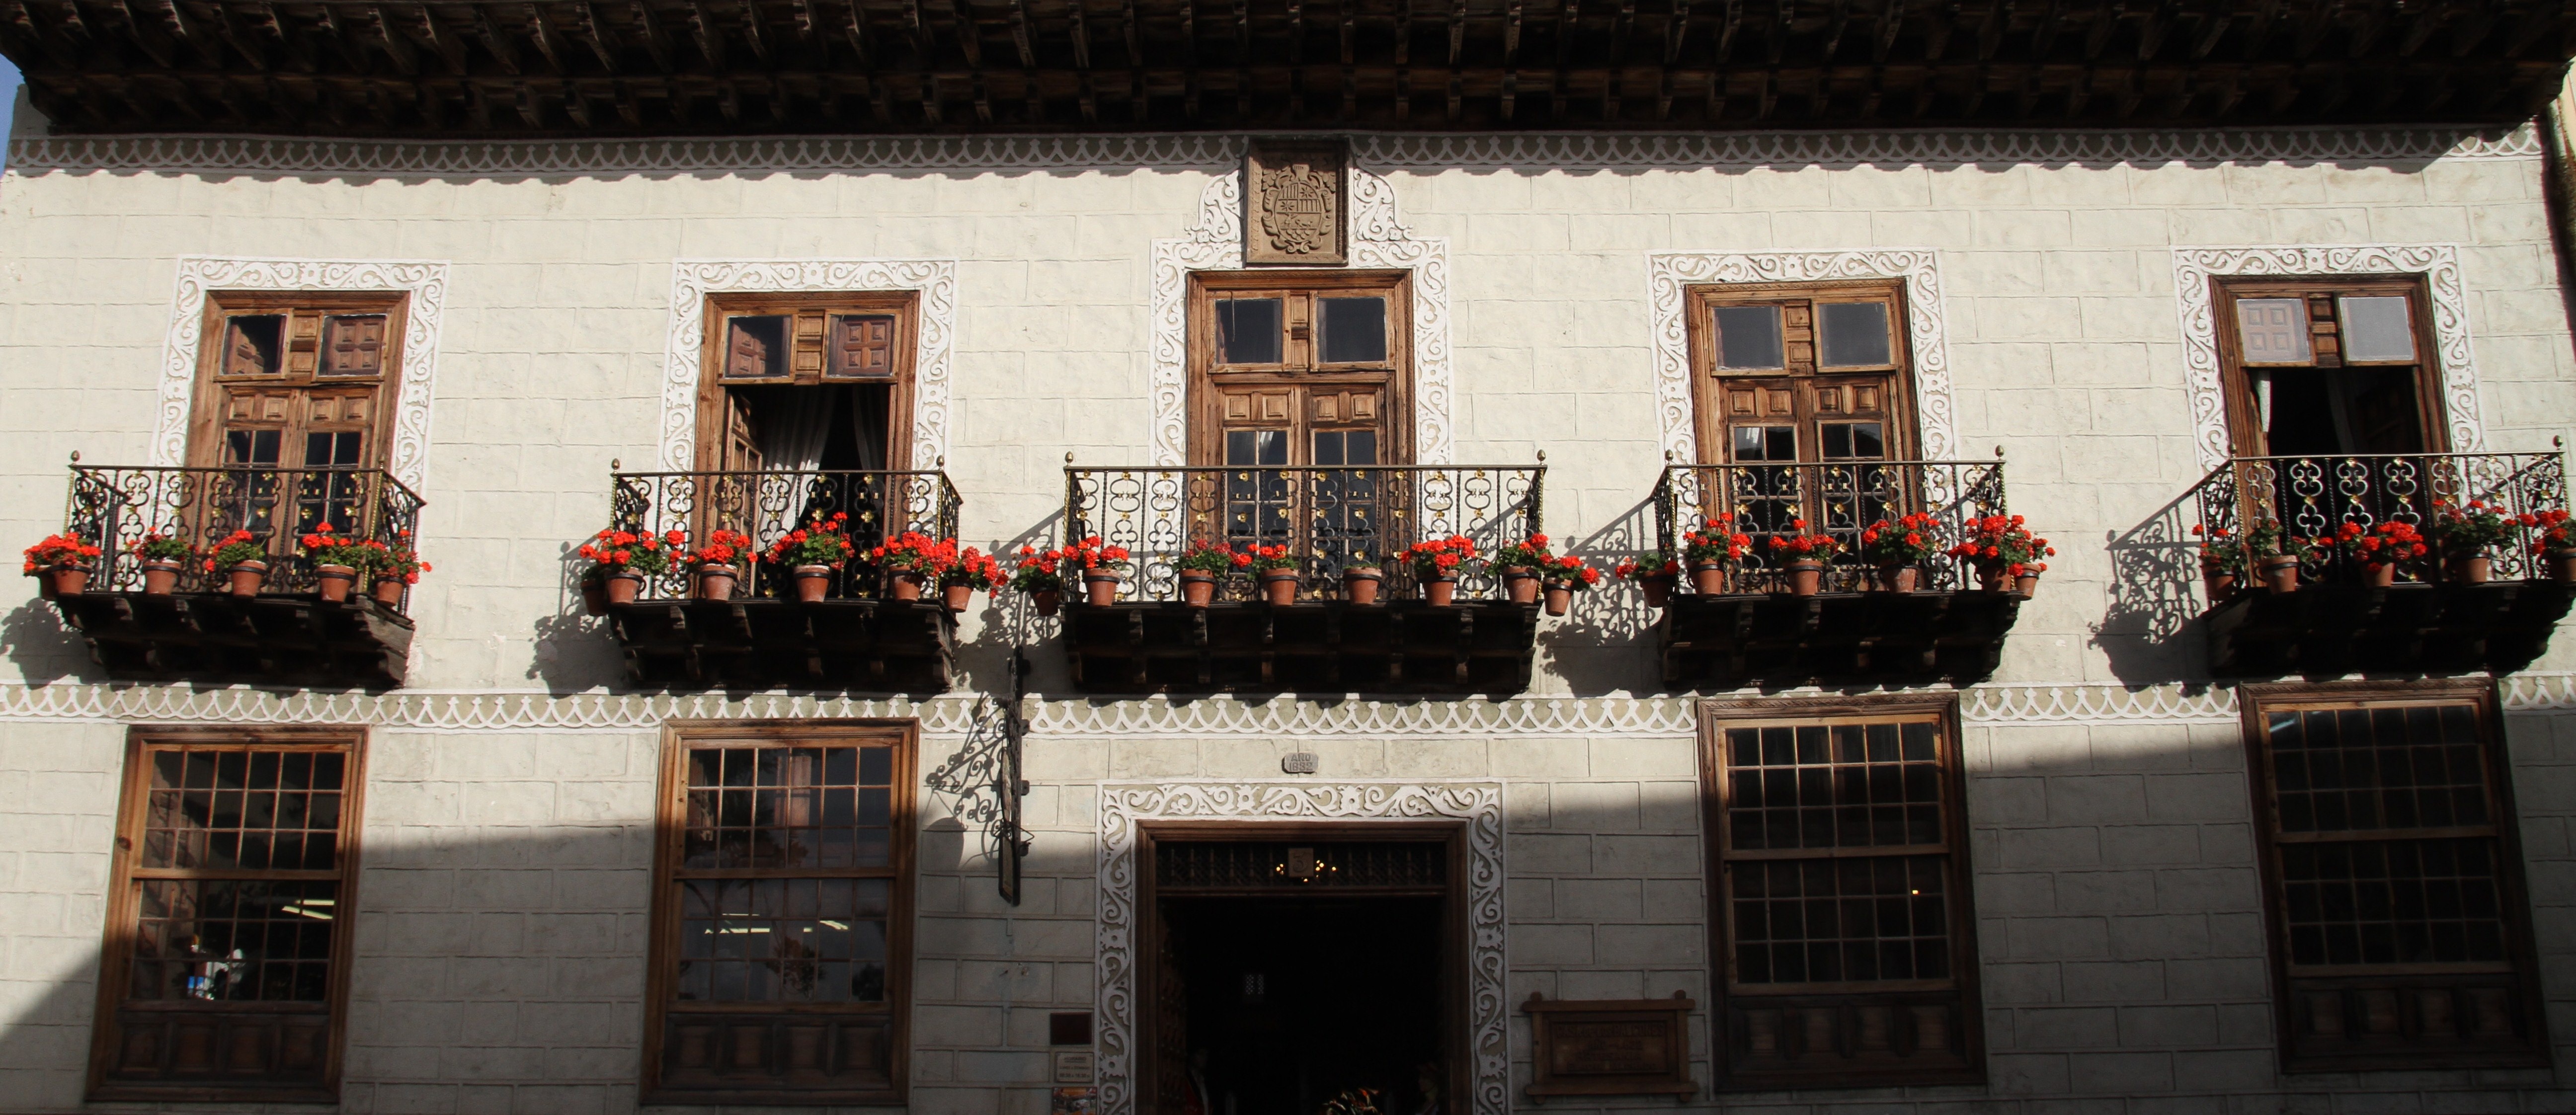
architecture, window, building, balcony, facade, tourism, spain, balconies, history, spanish